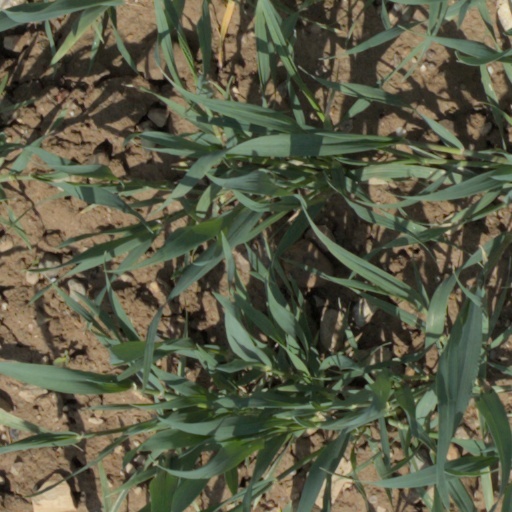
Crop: wheat